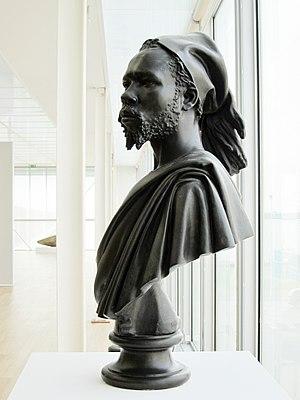
Nubien au musée des Beaux-Arts André Malraux du Havre.
Le musée d'art moderne André-Malraux est un musée des beaux-arts situé au Havre à l'entrée du port. Grâce à de nombreux dons, legs et achats de la ville, il possède la plus riche collection de peintures impressionnistes en province. Il est ainsi nommé en l'honneur de l'écrivain français André Malraux qui, alors ministre de la Culture, fit de ce musée un lieu d'avant-garde, le premier Musée-Maison de la culture, qu'il inaugura en 1961.
Le Nubien est une sculpture de Charles Cordier réalisée en 1848. Elle représente le buste d'un jeune homme de type d'Afrique subsaharienne, plus précisément de Nubie. Le modèle vivant de l'artiste pour cette scupture est Seïd Enkess.
Henri Joseph Charles Cordier né le 1ᵉʳ novembre 1827 à Cambrai et mort le 29 avril 1905 à Alger est un sculpteur français.